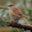
Label: bird